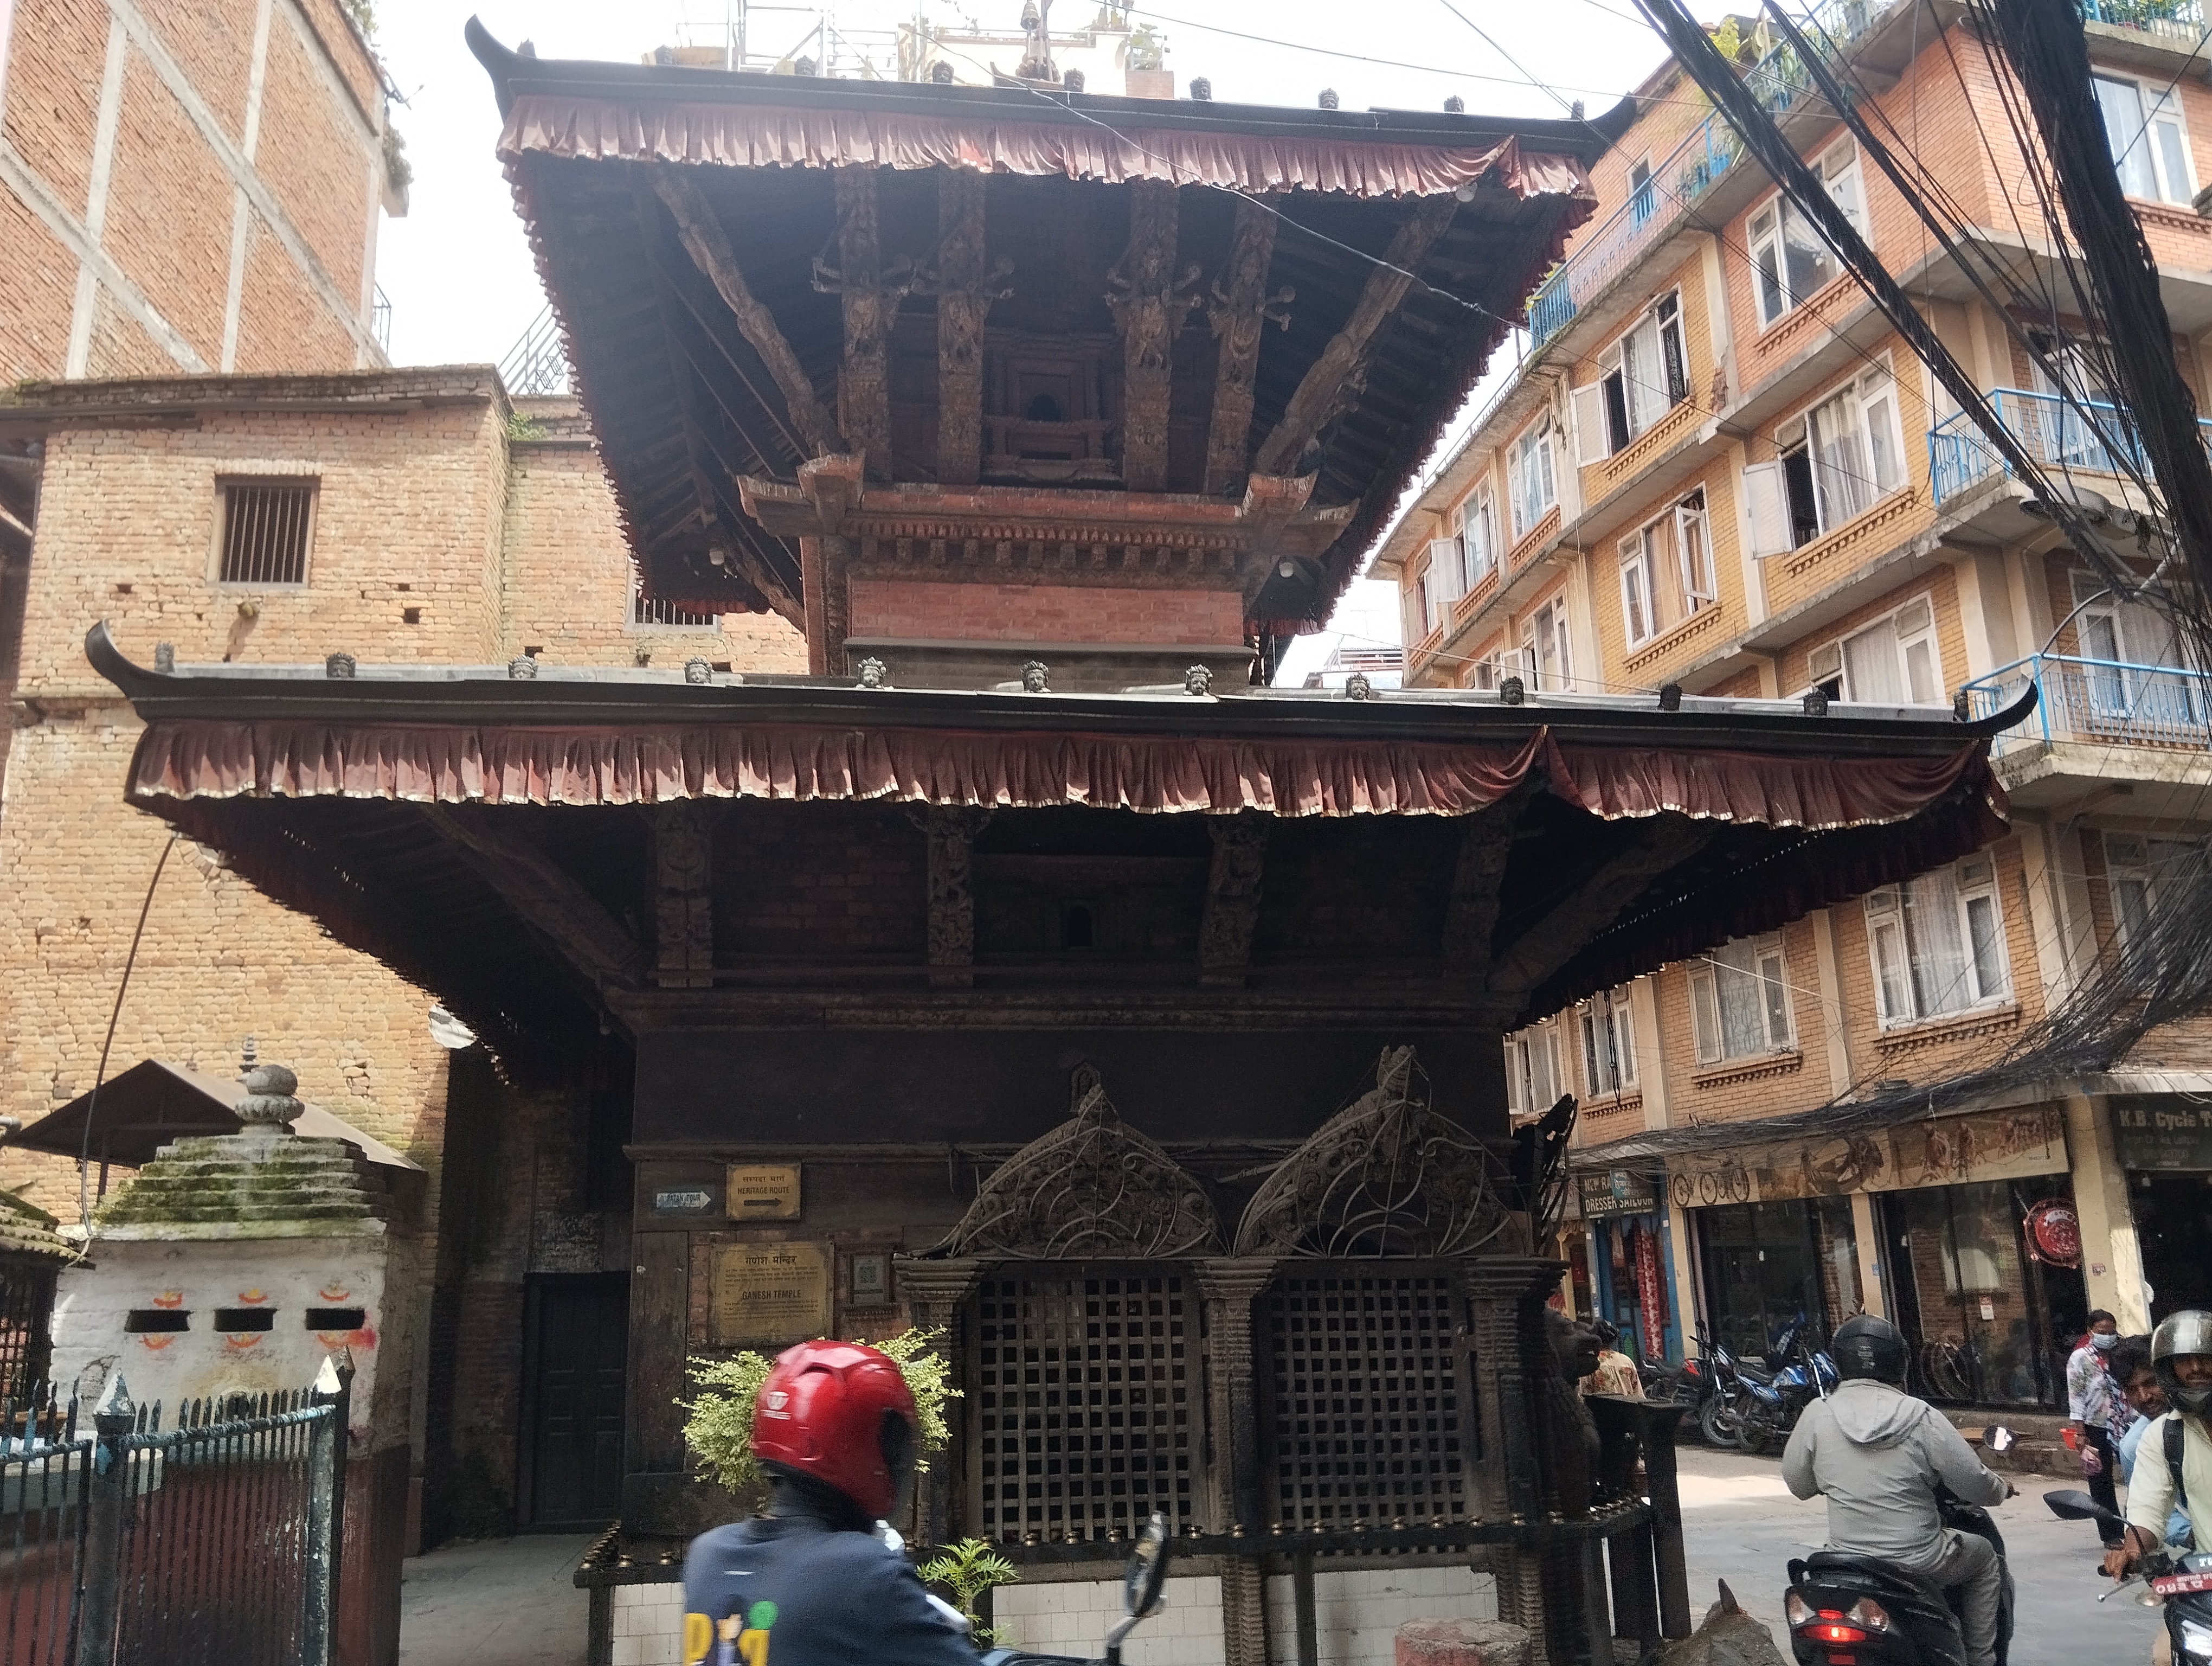
Heritage site: Ganesh_Mandir_Patan